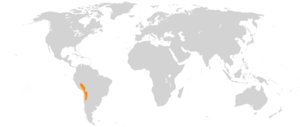
Vikunja
Vikunjaens udbredelse
Vikunjaen er et dyr, som tilhører familien kameldyr og lever i Andes i Sydamerika. Dyret når en mankehøjde mellem 75 og 85 centimeter og vejer mellem 35 og 65 kg. Vikunjaens pels er ret langhåret og er gulbrun på ryggen, mens den er hvid på strube og bryst. Hovedet er lidt kortere end hos dens slægtning guanakoen, mens ørerne er lidt længere. Den leverer en meget fin uld, som er meget dyr, idet vikunjaen kun kan klippes hvert tredje år og man skal indfange de vildtlevende dyr først.